Sky position (RA, Dec in degrees): 336.565, 0.9829
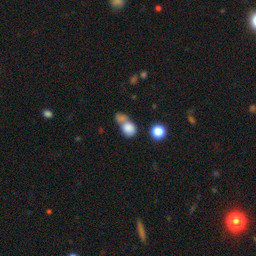
Galaxy morphology: Merging Galaxies